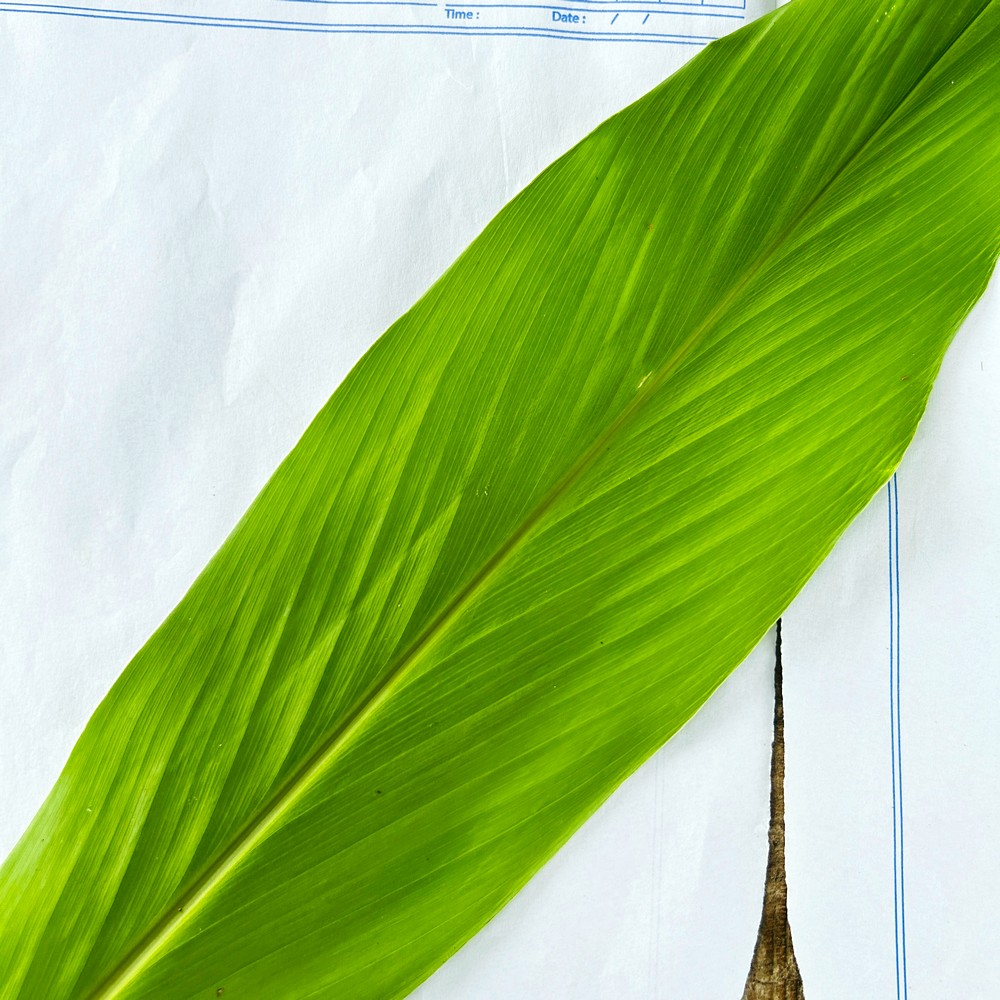
Label: Healthy Leaf